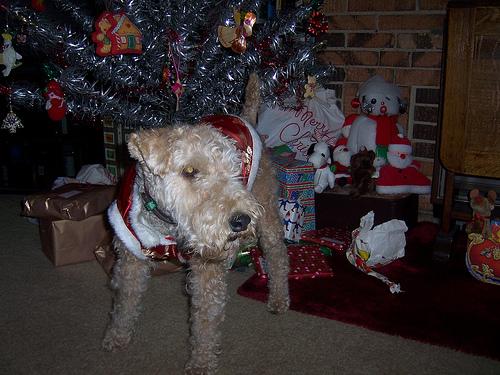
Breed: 216-n000017-Lakeland_terrier